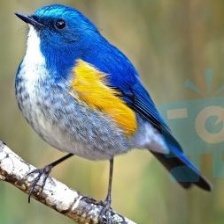
Species: HIMALAYAN BLUETAIL
Scientific name: TARSIGER RUFILATUS